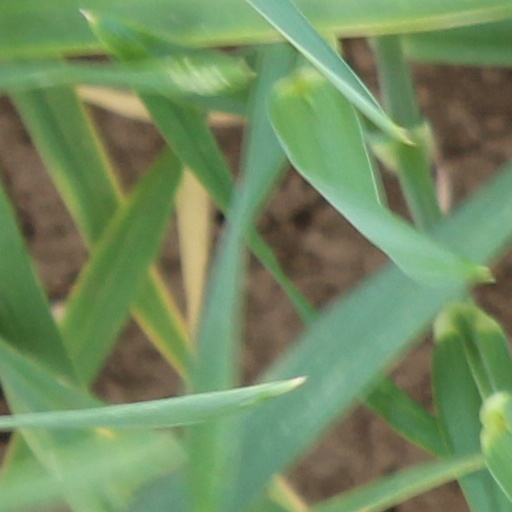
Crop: wheat